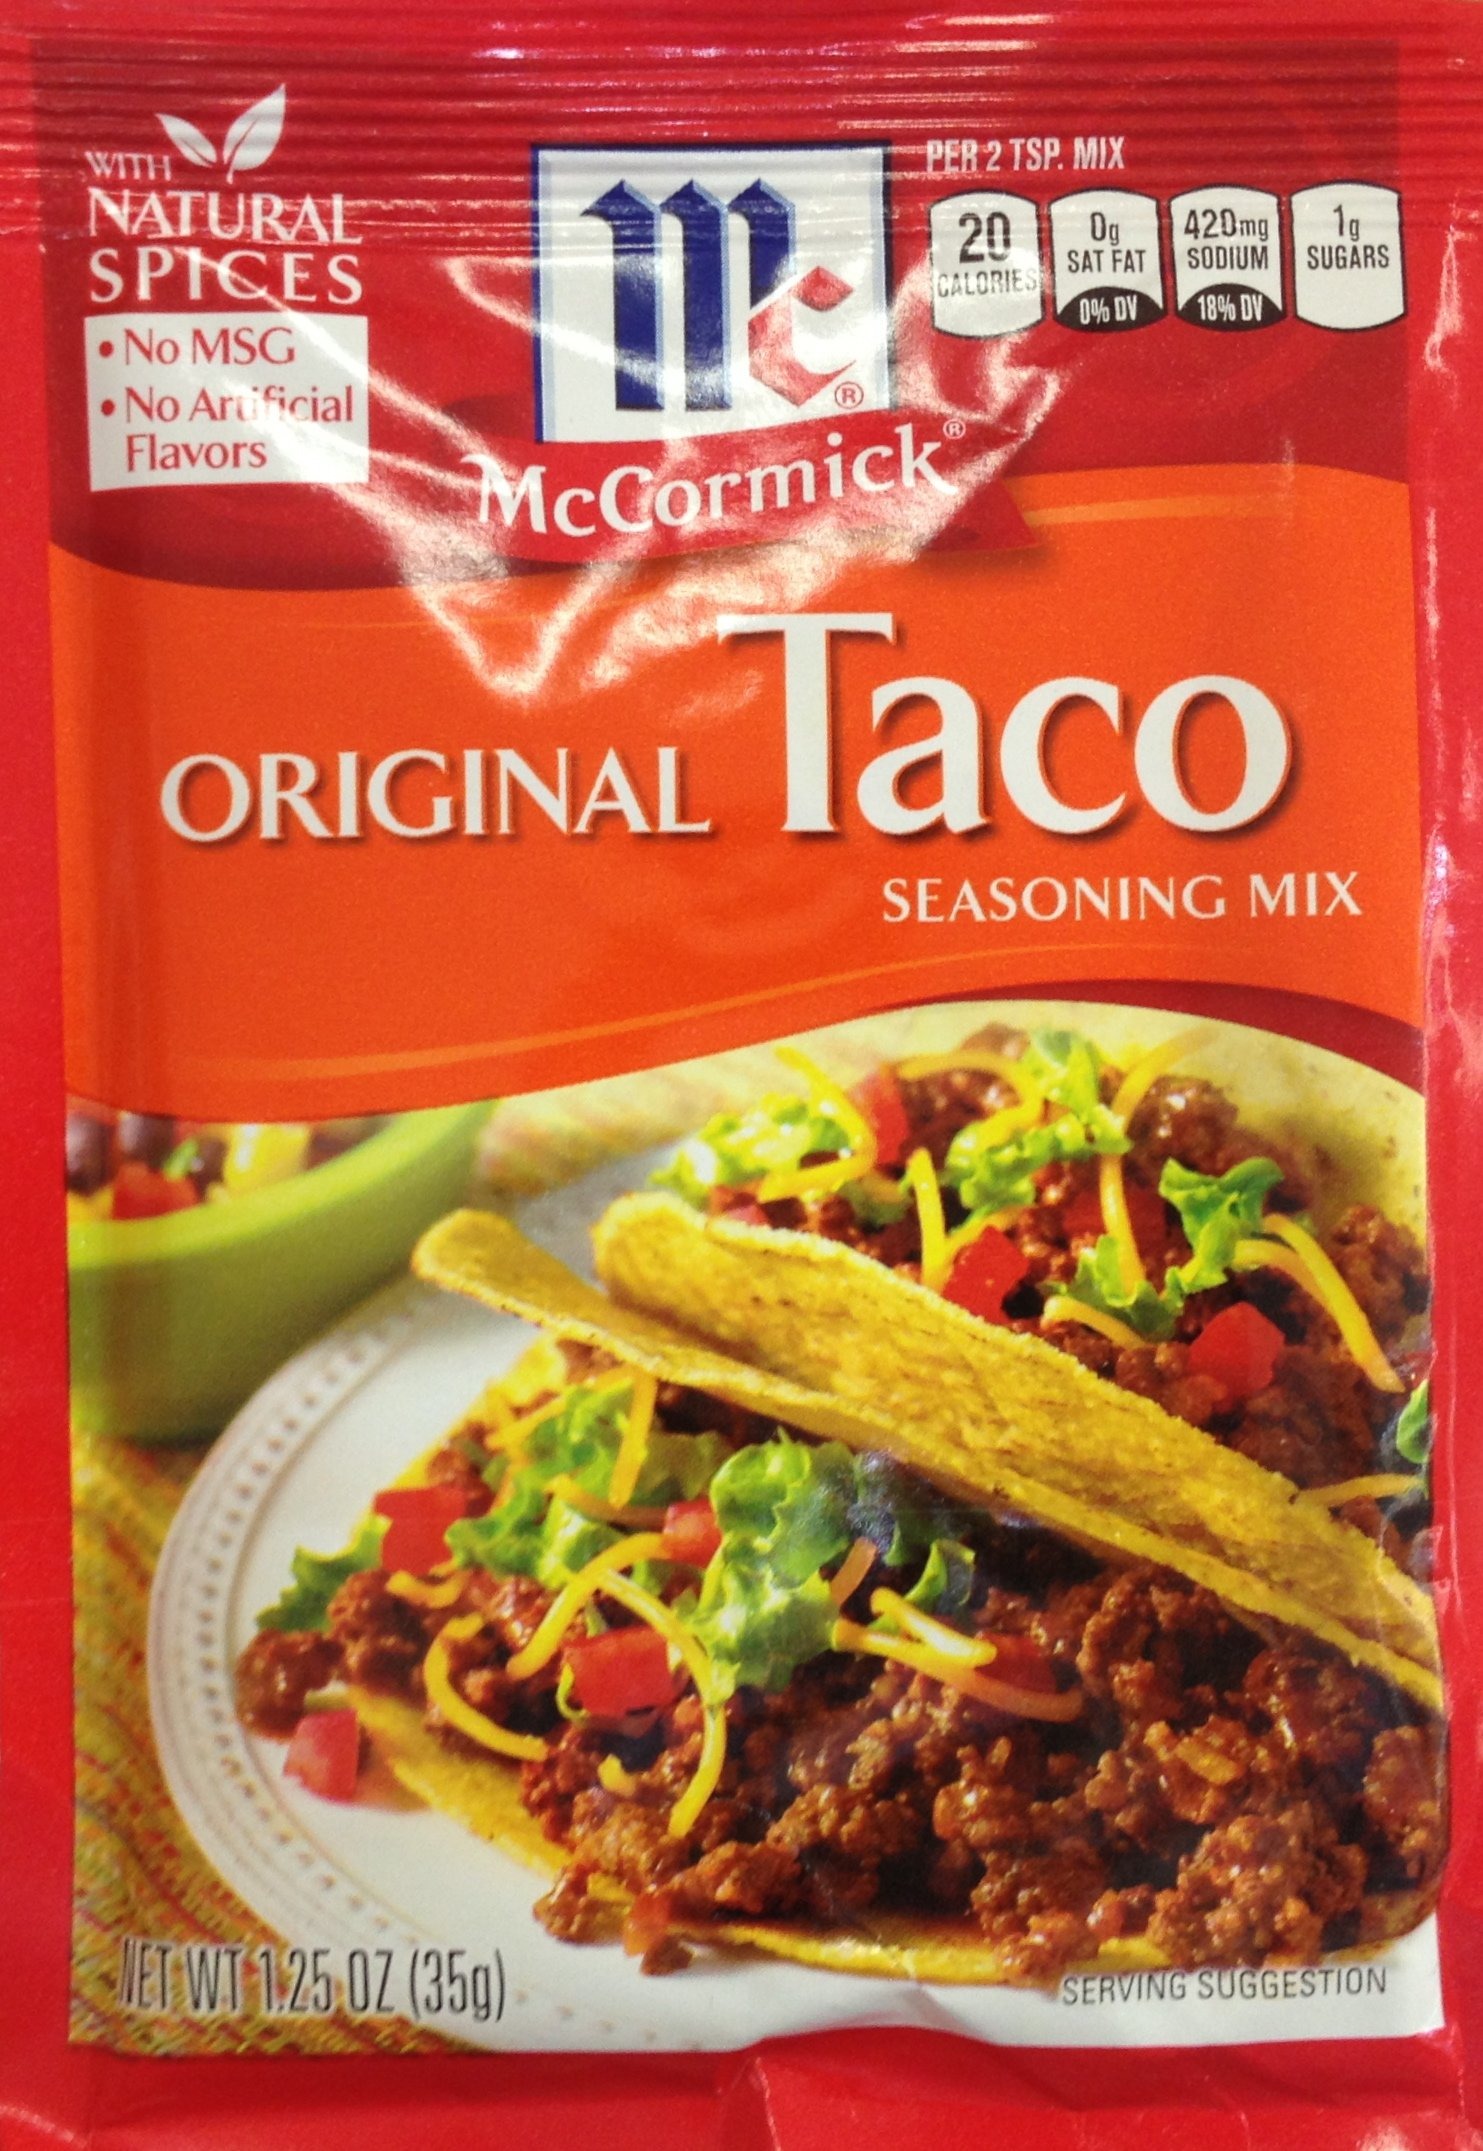
Item Name: McCormick Original TACO Seasoning Mix 1.25oz (18 Packets)
Bullet Point 1: 1.25oz. (18 Packets) ORIGINAL TACO Seasoning Mix!
Bullet Point 2: McCormick Taco Seasoning Mix is a zesty blend of authentic Mexican seasonings, including onions & peppers, that's certain to turn ordinary food into a fiesta of flavor.
Bullet Point 3: Taco Seasoning has a hearty flavor that's not too spicy but warm enough to complement a variety of meats.
Bullet Point 4: For South-of-the-Border flavor appeal, McCormick Taco Seasoning Mix is the seasoning of choice.
Bullet Point 5: Contains no added MSG!
Value: 22.5
Unit: Fl Oz

Price: 0.99